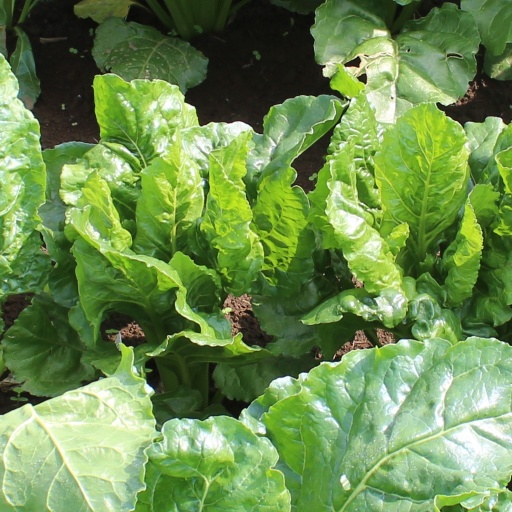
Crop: sugar beet